Merry Christmas... Happy New Year

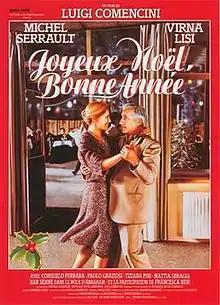
French film poster

Buon Natale... buon anno (internationally released as Merry Christmas... Happy New Year) is a 1989 Italian comedy drama film directed by Luigi Comencini. It is based on the 1986 novel with the same name by Pasquale Festa Campanile. For this film Virna Lisi was awarded with a Silver Ribbon for best actress. The film was coproduced with France where it was released as Joyeux Noël, bonne année.